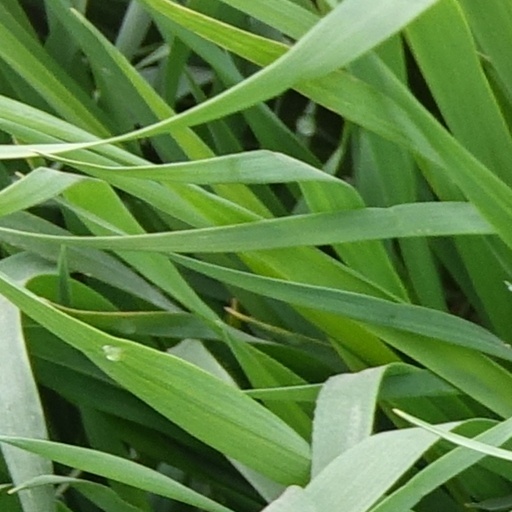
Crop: wheat